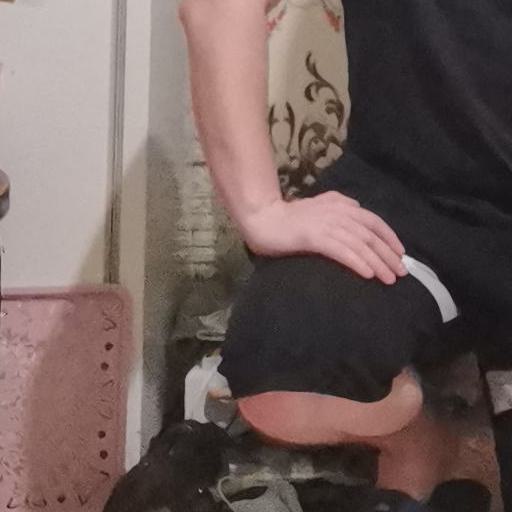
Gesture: no_gesture